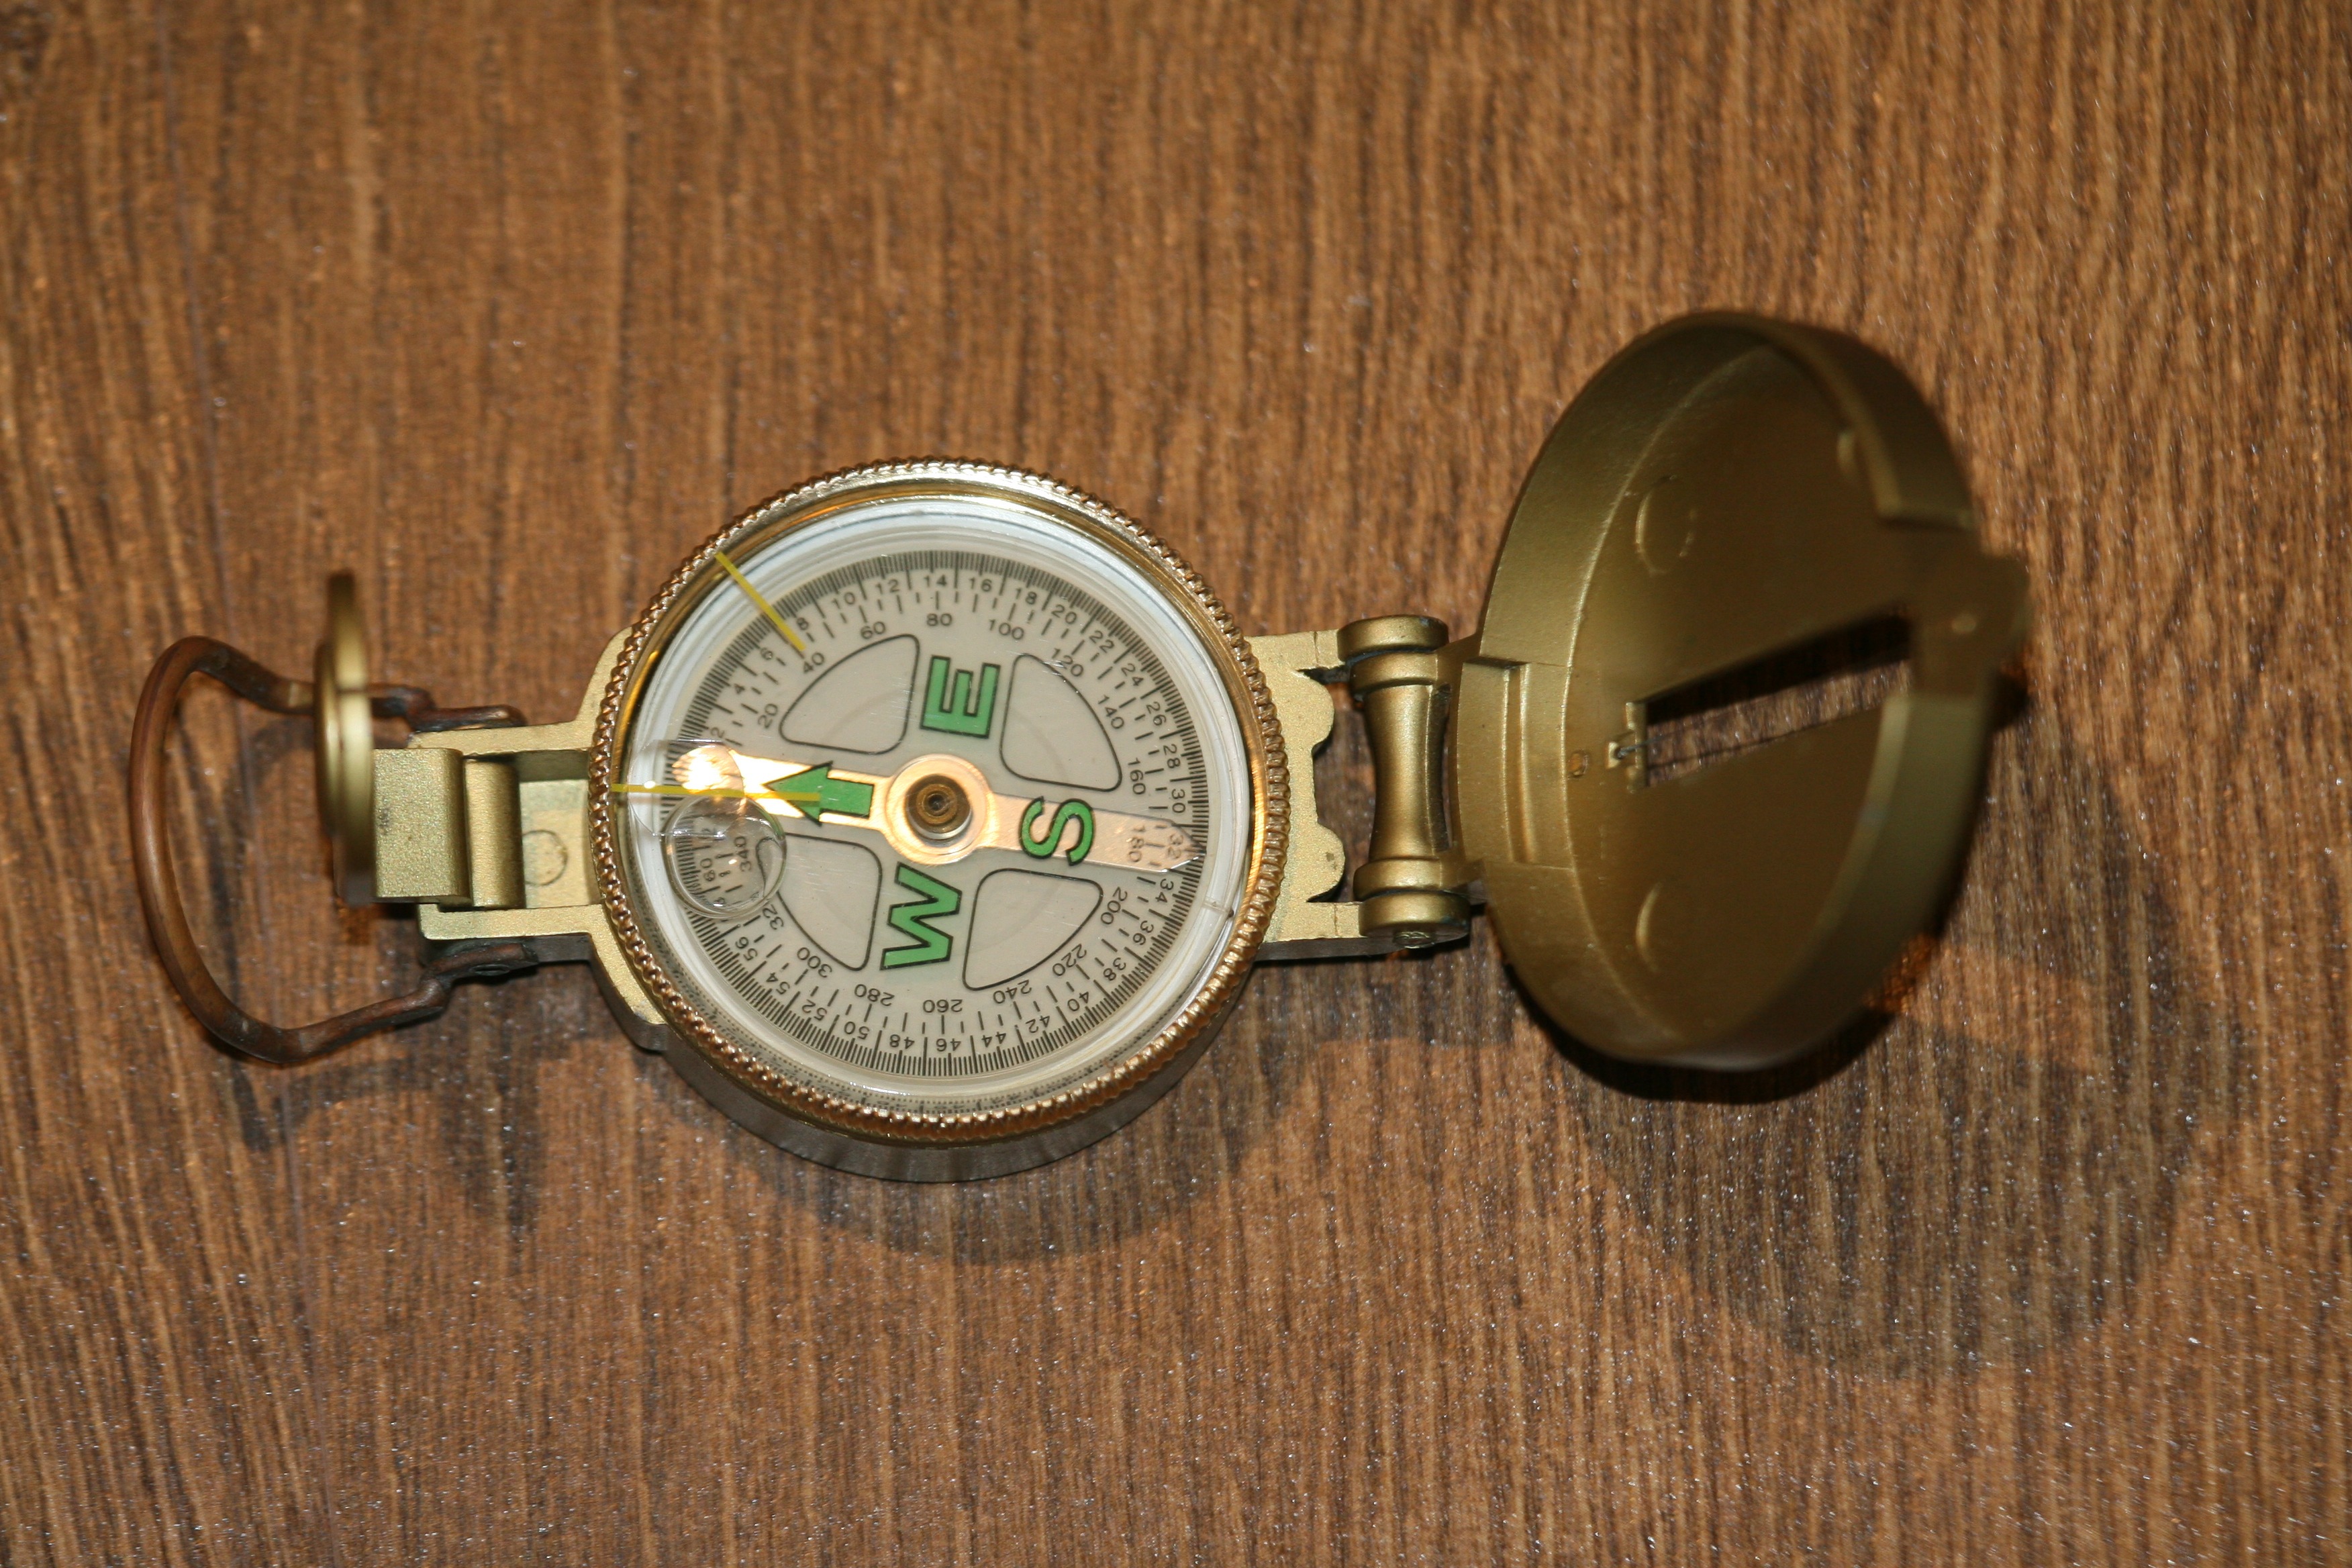
hand, adventure, travel, compass, emotion, heading, entrepreneur, uncertainty, undertaking, man made object